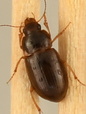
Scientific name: Amara quenseli
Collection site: Onaqui Site (ONAQ), plot ONAQ_005